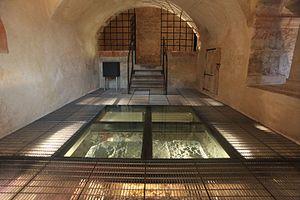
Chapelle de Claude Venet au musée de l'Abbaye à Saint-Claude (Jura).
Le Musée de l'Abbaye à Saint-Claude est un musée situé à l'emplacement de l'ancien palais abbatial de l'abbaye de Saint-Claude. Inauguré en 2008, il propose une collection de tableaux et de dessins allant de la fin du XIXᵉ siècle à la fin des années 1980, ainsi qu'un espace consacré aux vestiges archéologiques de l'ancienne abbaye de Saint Claude. Il propose enfin des expositions temporaires consacrées à l'art moderne et l'art contemporain.